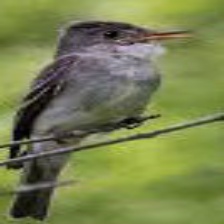
Species: GREATER PEWEE
Scientific name: CONTOPUS PERTINAX